Culture of Tanzania

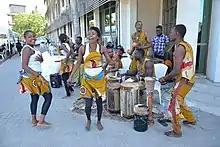
Tanzanian Ngoma group

As in other countries, music in Tanzania is constantly undergoing changes, and varies by location, people, settings and occasion. The five music genres in Tanzania, as defined by BASATA are, ngoma, dansi, kwaya, and taarab, with bongo flava added in 2001. Singeli has since the mid-2000's been an unofficial music of "uswahilini", unplanned communities in Dar es Salaam, and is the newest mainstream genre since 2020.